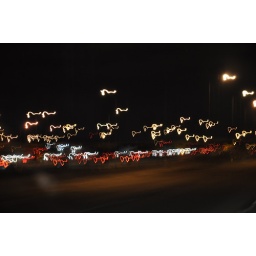
The red and white lights are the cars, while the yellow lights above were the tall highway lights.